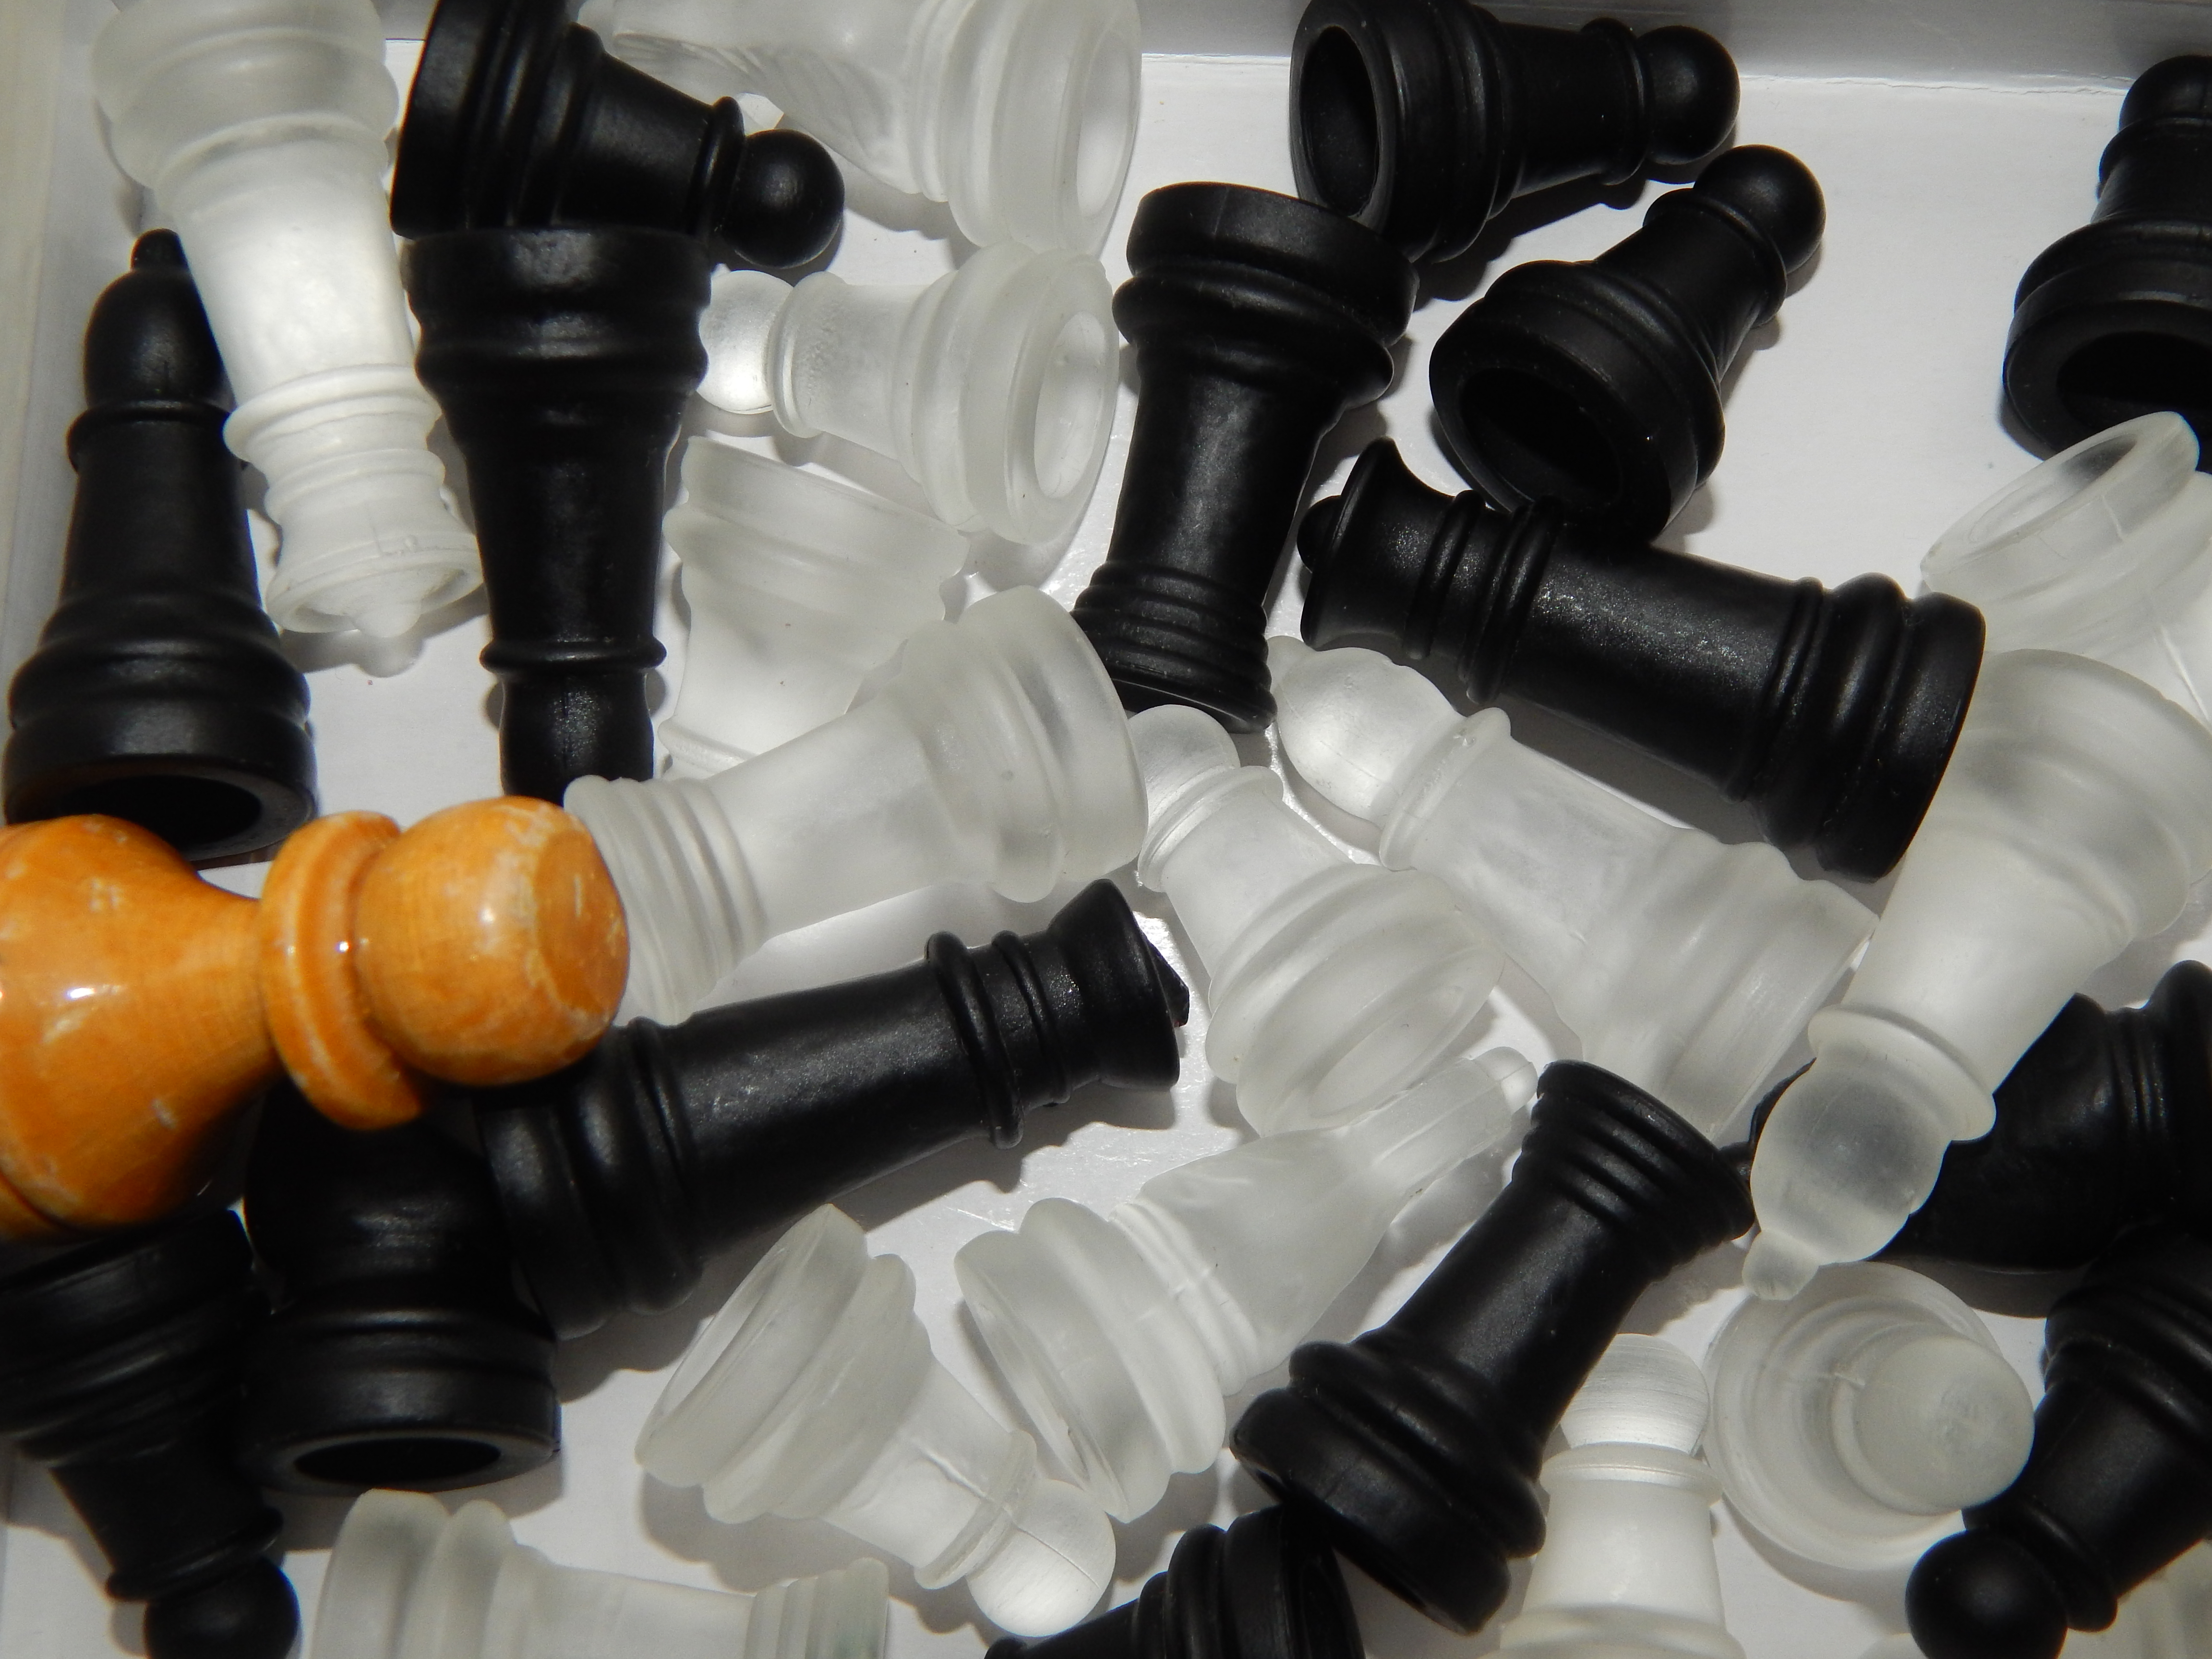
board, game, plastic, nozzle, games